2001 European Grand Prix

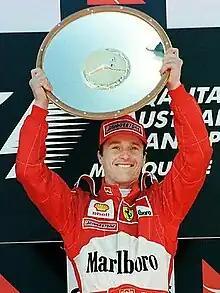
Eddie Irvine "(pictured in 1999)" was restricted to no timed laps in the first practice session because of a loss in fuel pressure.

The race was preceded by four practice sessions, two one-hour sessions on Friday and two 45-minute sessions on Saturday. The first practice on Friday morning was overcast with cold ambient and track conditions. The circuit was dirty, forcing some drivers to lose control and run into the gravel trap. Coulthard posted the fastest lap time of 1:16.888 late in the session, one-tenth of a second faster than teammate Häkkinen. The Ferrari duo of Michael Schumacher and Barrichello, Trulli, Sauber's Kimi Räikkönen, the BAR duo of Panis and Jacques Villeneuve, Heidfeld and Ralf Schumacher followed in the top ten. Irvine's Jaguar had a fuel pump failure, causing it to lose fuel pressure on his out-lap; this forced him to stop at the side of the track and was prevented from setting a lap.